Enrico Rebuschini

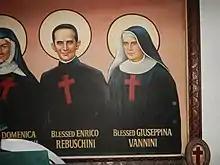
Depiction in Makati

He then set himself on his ecclesial studies and was later sent to the Pontifical Gregorian in Rome to pursue ecclesiastical studies in 1884. In late 1885 his parents and aunt Magdalena came to Rome for a visit and saw him peace and calm. His aunt noted: "Enrico is content and at peace". But in March 1886 he was so overcome with nervous depression and became ill to the point that he had to return home in order to recover. But once he recovered in May 1887 (after spending a brief stint in a clinic) he resumed his studies and set on embarking on a life of rigorous asceticism after reexamining his call to the priesthood.